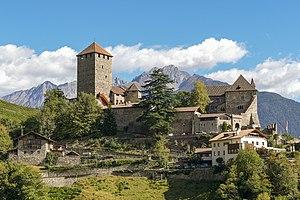
Le château Tirolo est un château situé dans la municipalité de Tirolo, près de Merano, dans la province autonome de Bolzano, partie de la région autonome du Trentin-Haut-Adige dans le nord-est de l'Italie. Il est le siège ancestral des comtes du Tyrol et a donné son nom à toute la région dans laquelle il se trouve.